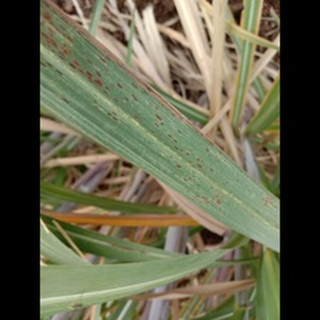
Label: sugarcane_rust